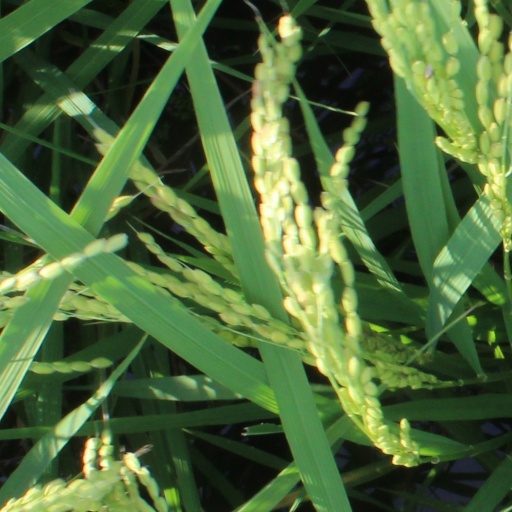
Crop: rice